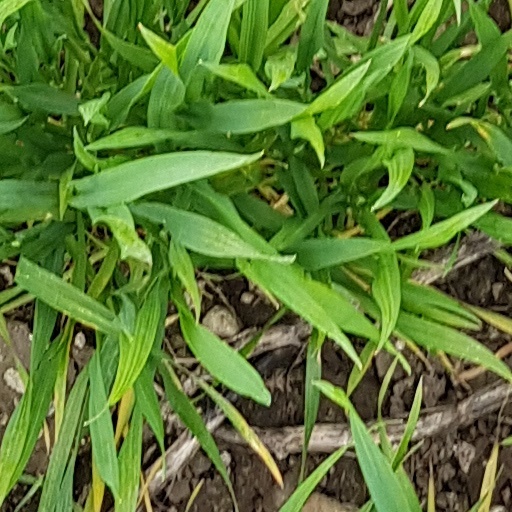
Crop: wheat